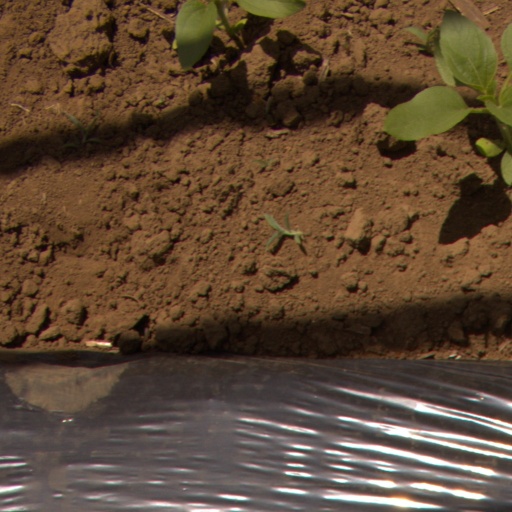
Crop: Jerusalem artichoke